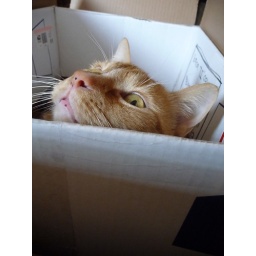
cat in the box